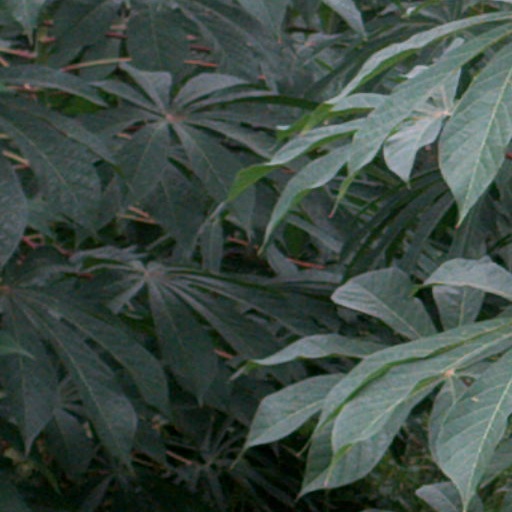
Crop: cassava